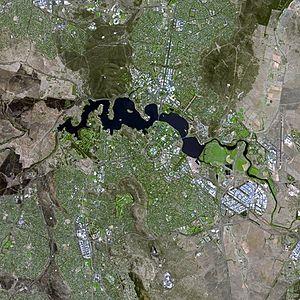
Canberra /kanbɛʁa/ est la capitale de l'Australie et du Territoire de la capitale australienne. La ville est située à l'extrémité sud du territoire de la capitale, à 280 kilomètres au sud-ouest de Sydney et à 680 km au nord-est de Melbourne. Le site de Canberra a été choisi comme capitale australienne en 1908 ; ce choix fut un compromis entre les deux villes rivales de Sydney et Melbourne, les deux plus grandes villes d'Australie. Le terme de « canberra » désigne un « lieu de rassemblement » en ngunnawal, la langue aborigène locale.